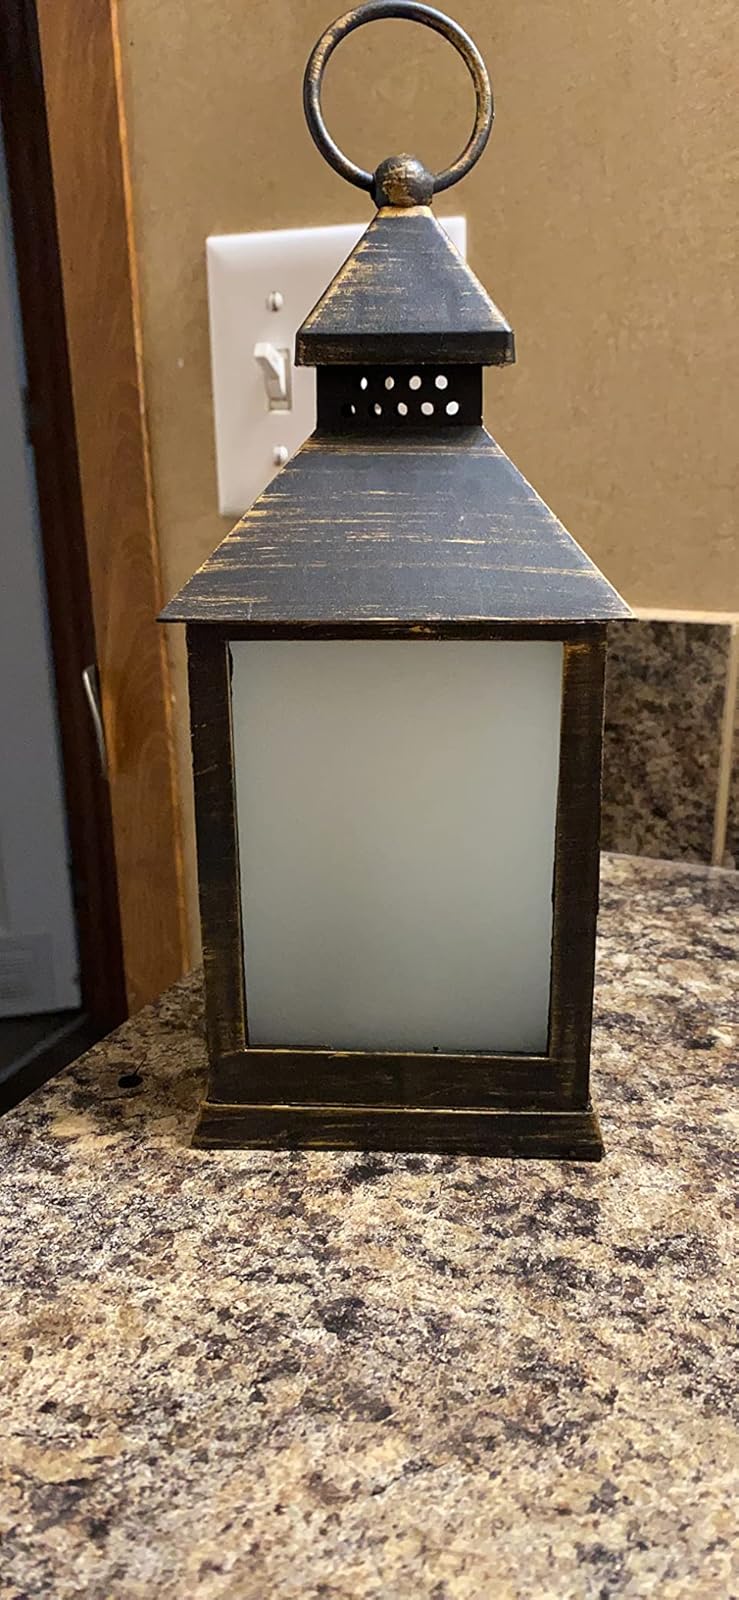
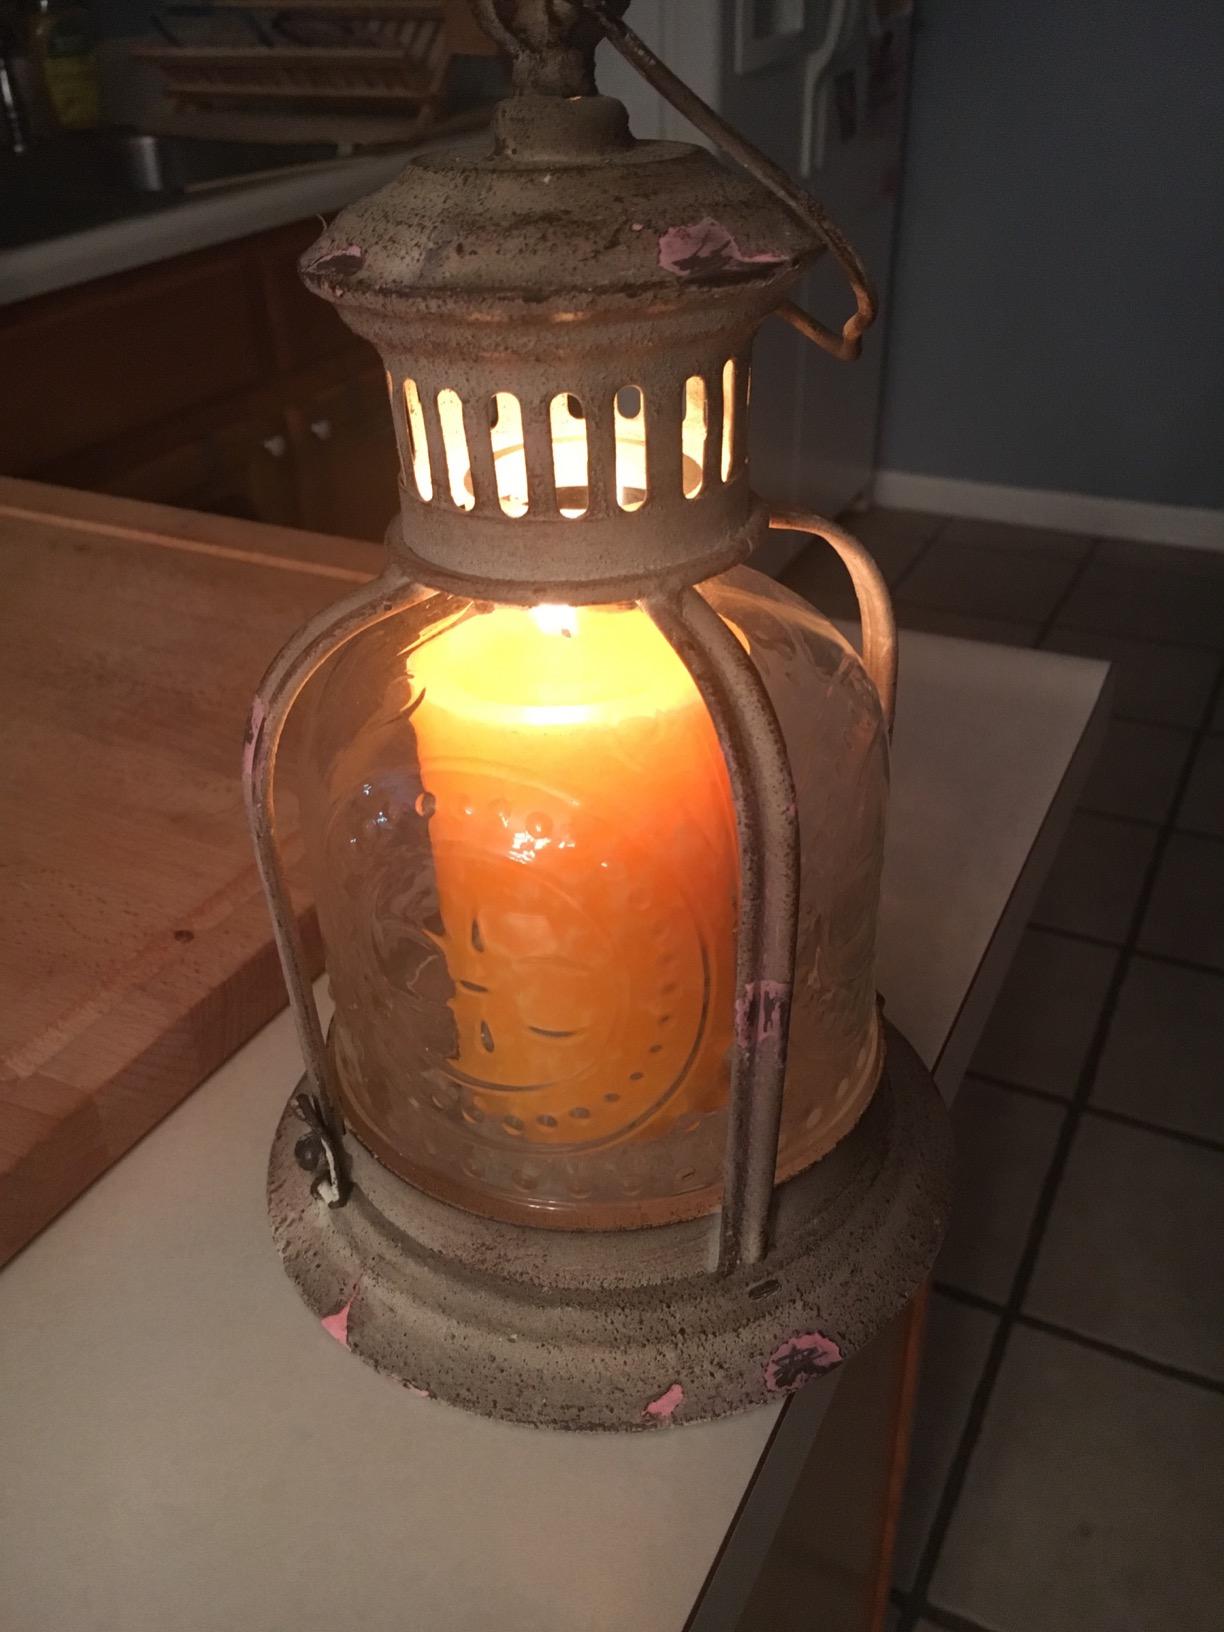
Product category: lantern
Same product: no